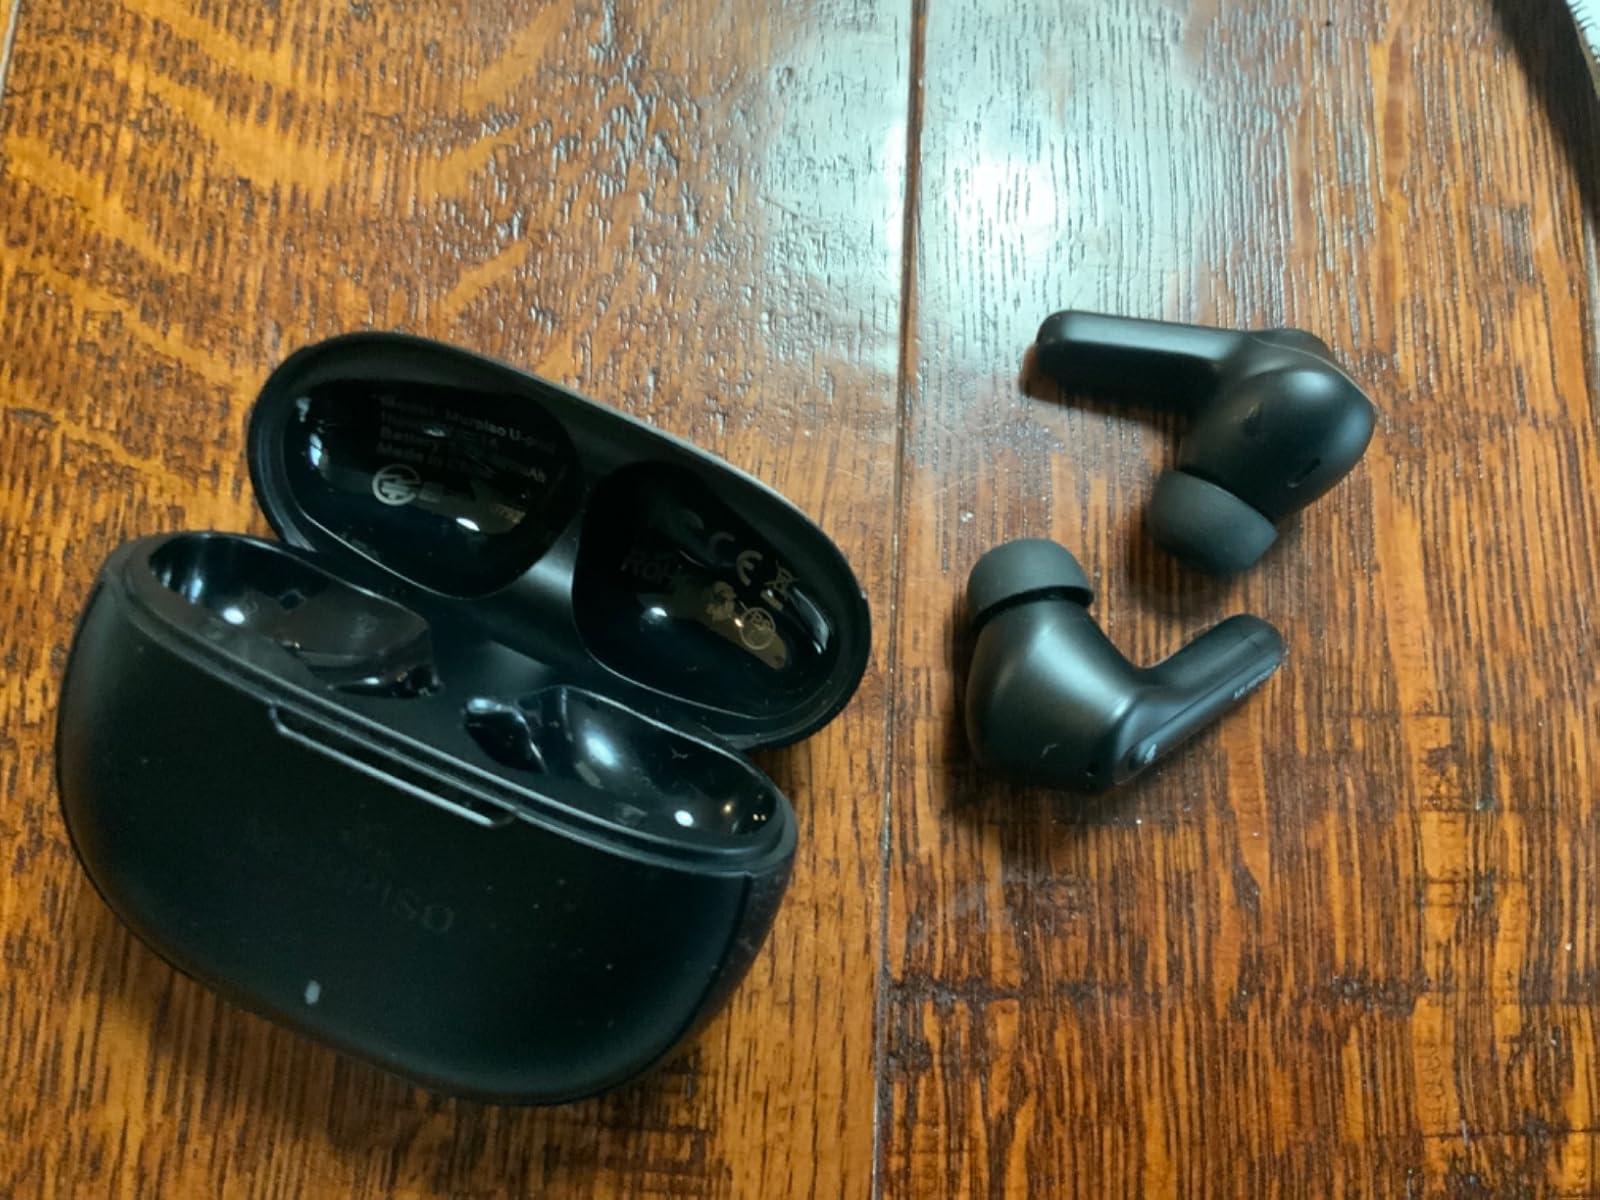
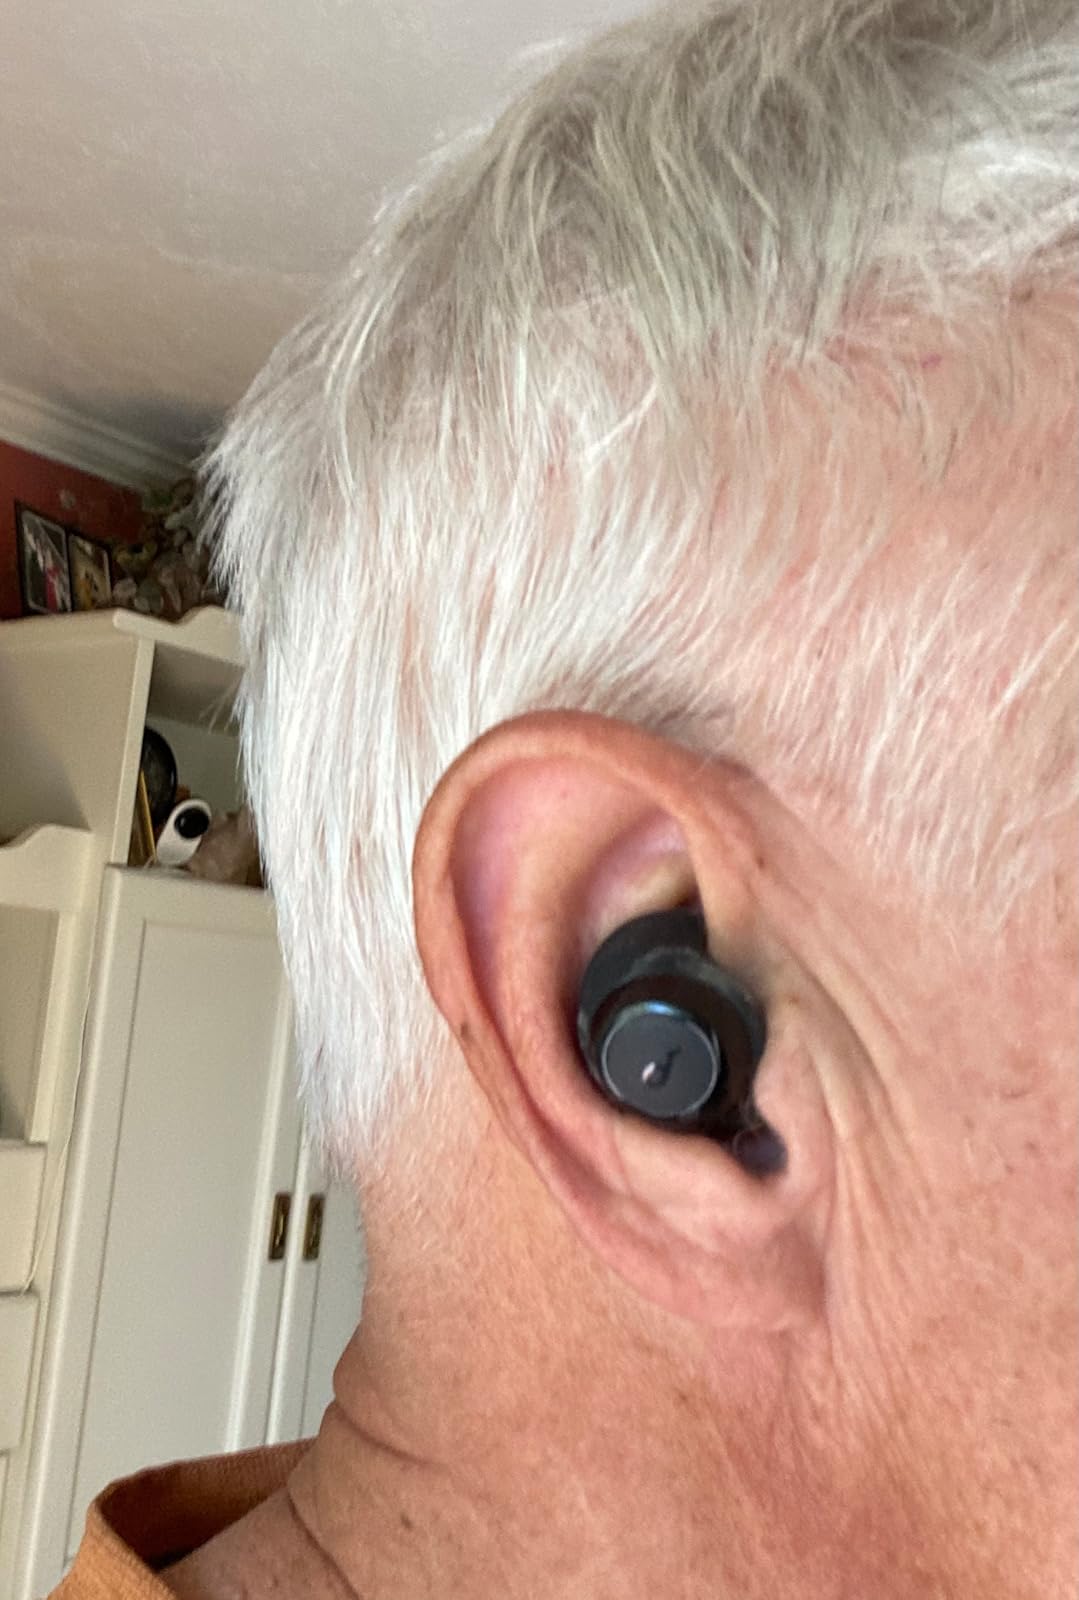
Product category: earbuds
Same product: no